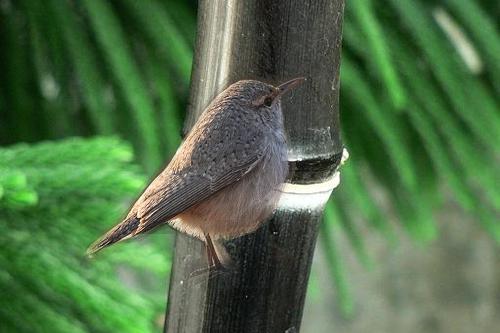
Bird species: Rock_Wren
Bird type: landbird
Background: land